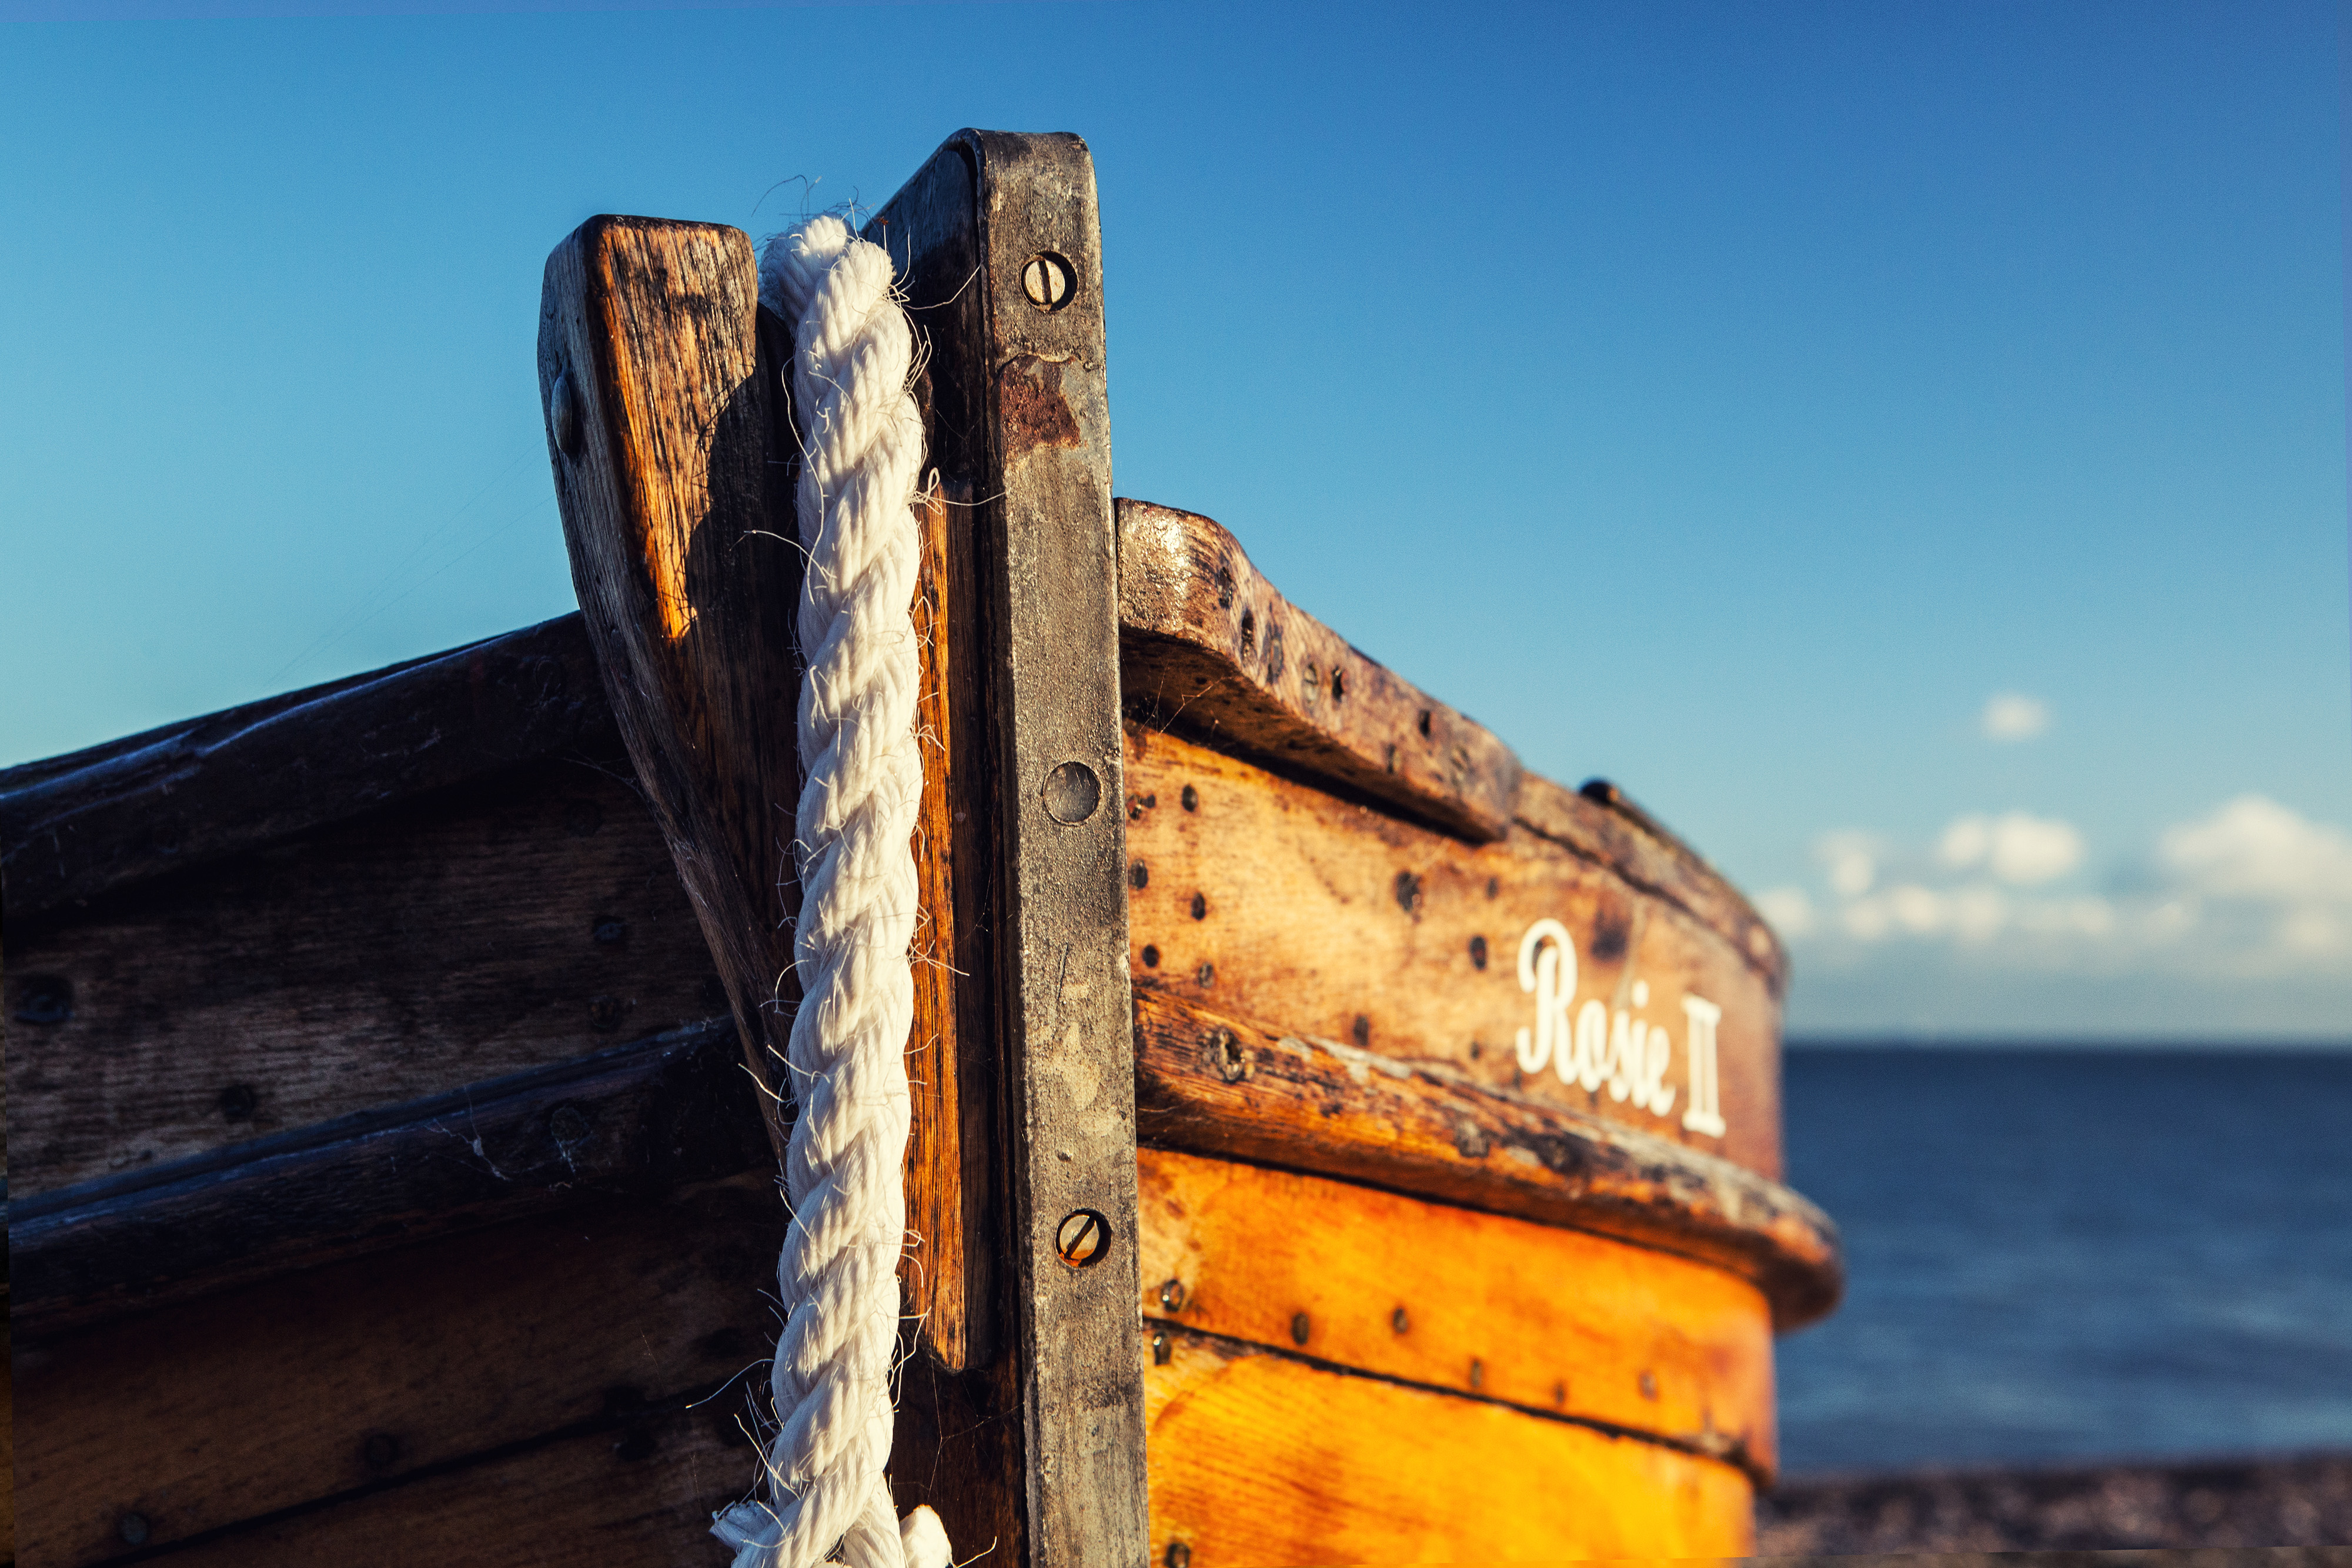
blue, sky, wood, sea, yellow, coast, beach, shipwreck, shore, rust, rock, sand, ocean, horizon, vehicle, sunlight, coastal and oceanic landforms, bay, vacation, boat